Fast blue optical transient

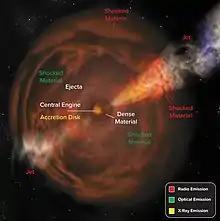
Illustration of a FBOT

In astronomy, a fast blue optical transient (FBOT), or more specifically, luminous fast blue optical transient (LFBOT), is an explosive transient event similar to supernovae and gamma-ray bursts with high optical luminosity, rapid evolution, and predominantly blue emission. The origins of such explosions are currently unclear, with events occurring at not more than 0.1% of the typical core-collapse supernova rate. This class of transients initially emerged from large sky surveys at cosmological distances, yet in recent years a small number have been discovered in the local Universe, most notably AT 2018cow.